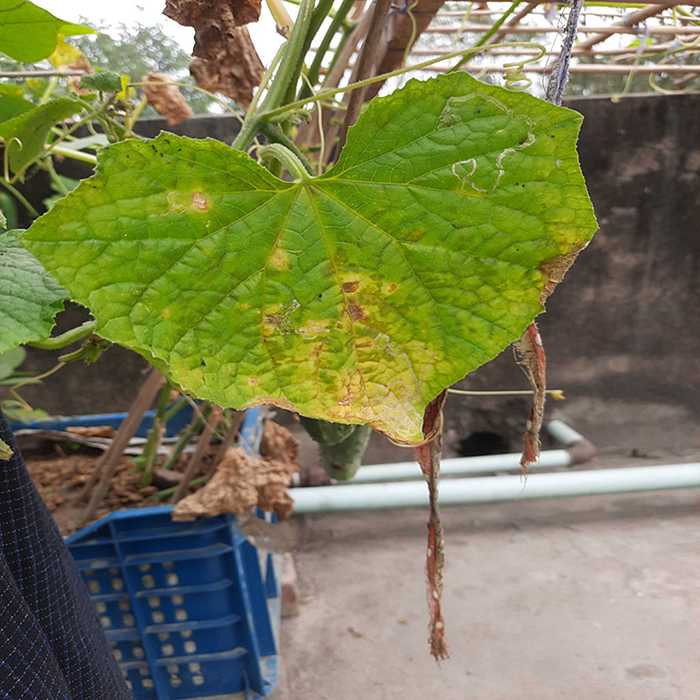
Plant: Cucumber
Label: Anthracnose lesions